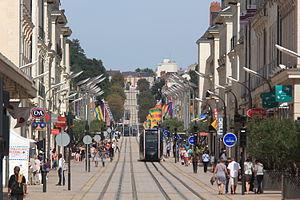
Le tramway de Tours fait référence aux réseaux de tramway de l'agglomération de Tours, en Indre-et-Loire, dans la région française Centre-Val de Loire, en place à différentes époques :